Oxygen concentrator

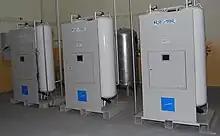
Pressure swing adsorption medical oxygen generator "R-OXY" by RIFAIR Technical Systems.

Oxygen is widely needed for the oxidation of different chemicals for industrial purposes. Previously, these industries purchased oxygen cylinders in large numbers to meet their requirements, but it was very expensive, and oxygen cylinders were not always available in the market.